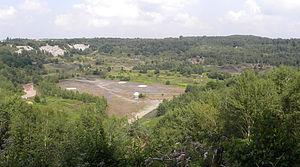
Le site fossilifère de Messel est une carrière désaffectée de schiste bitumeux. En raison de sa richesse en fossiles, il a une grande importance géologique et scientifique. Il est classé au patrimoine mondial depuis 1995 par l'Unesco.
Voici une liste de mines situées en Allemagne excluant celles de Rhénanie-du-Nord-Westphalie, listées sur l'article dédié liste de mines en Rhénanie-du-Nord-Westphalie.
Cette liste de sites fossilifères énumère les localités célèbres pour leur richesse en fossiles.